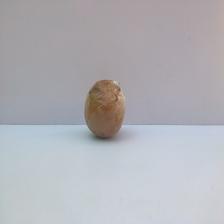
Size: Spoiled